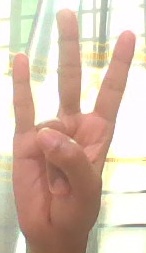
ASL sign: 7